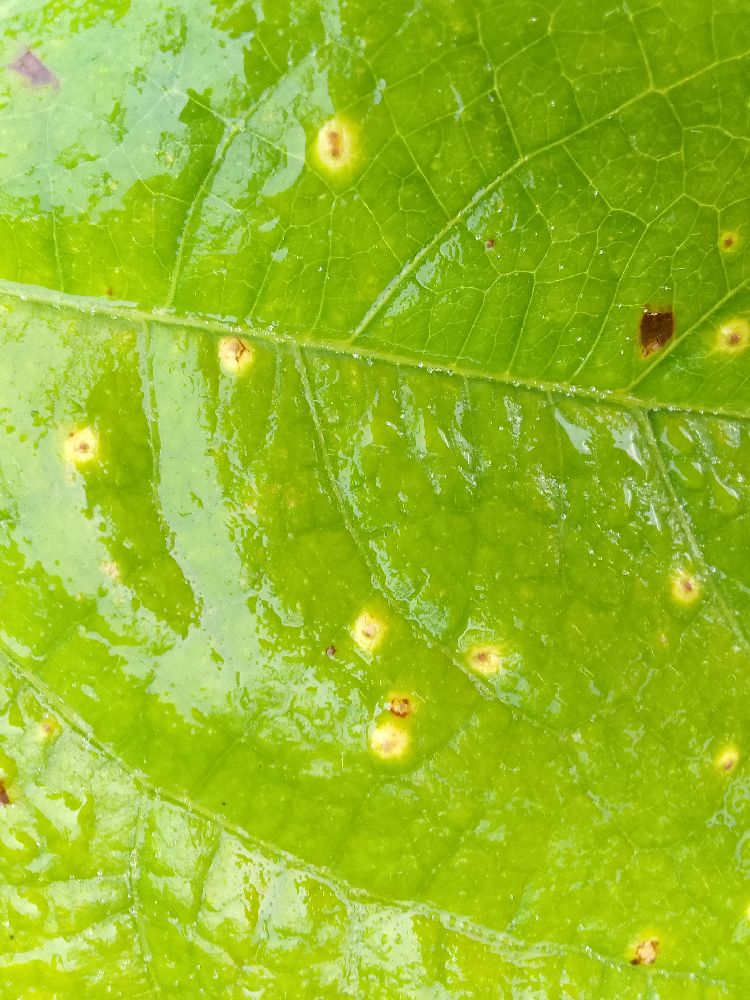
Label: rust